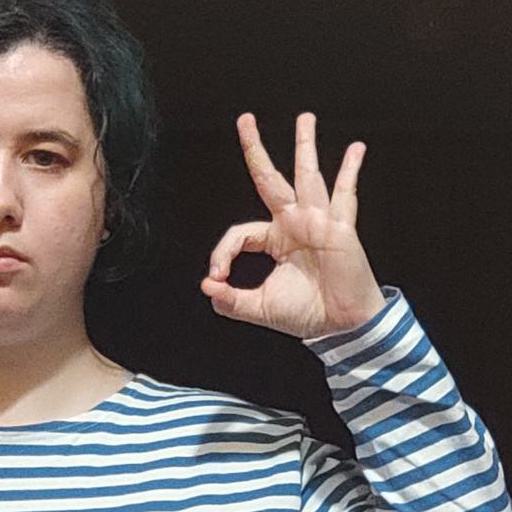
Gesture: ok